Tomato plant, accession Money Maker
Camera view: bottom (45 deg); turntable rotation: 240 degrees
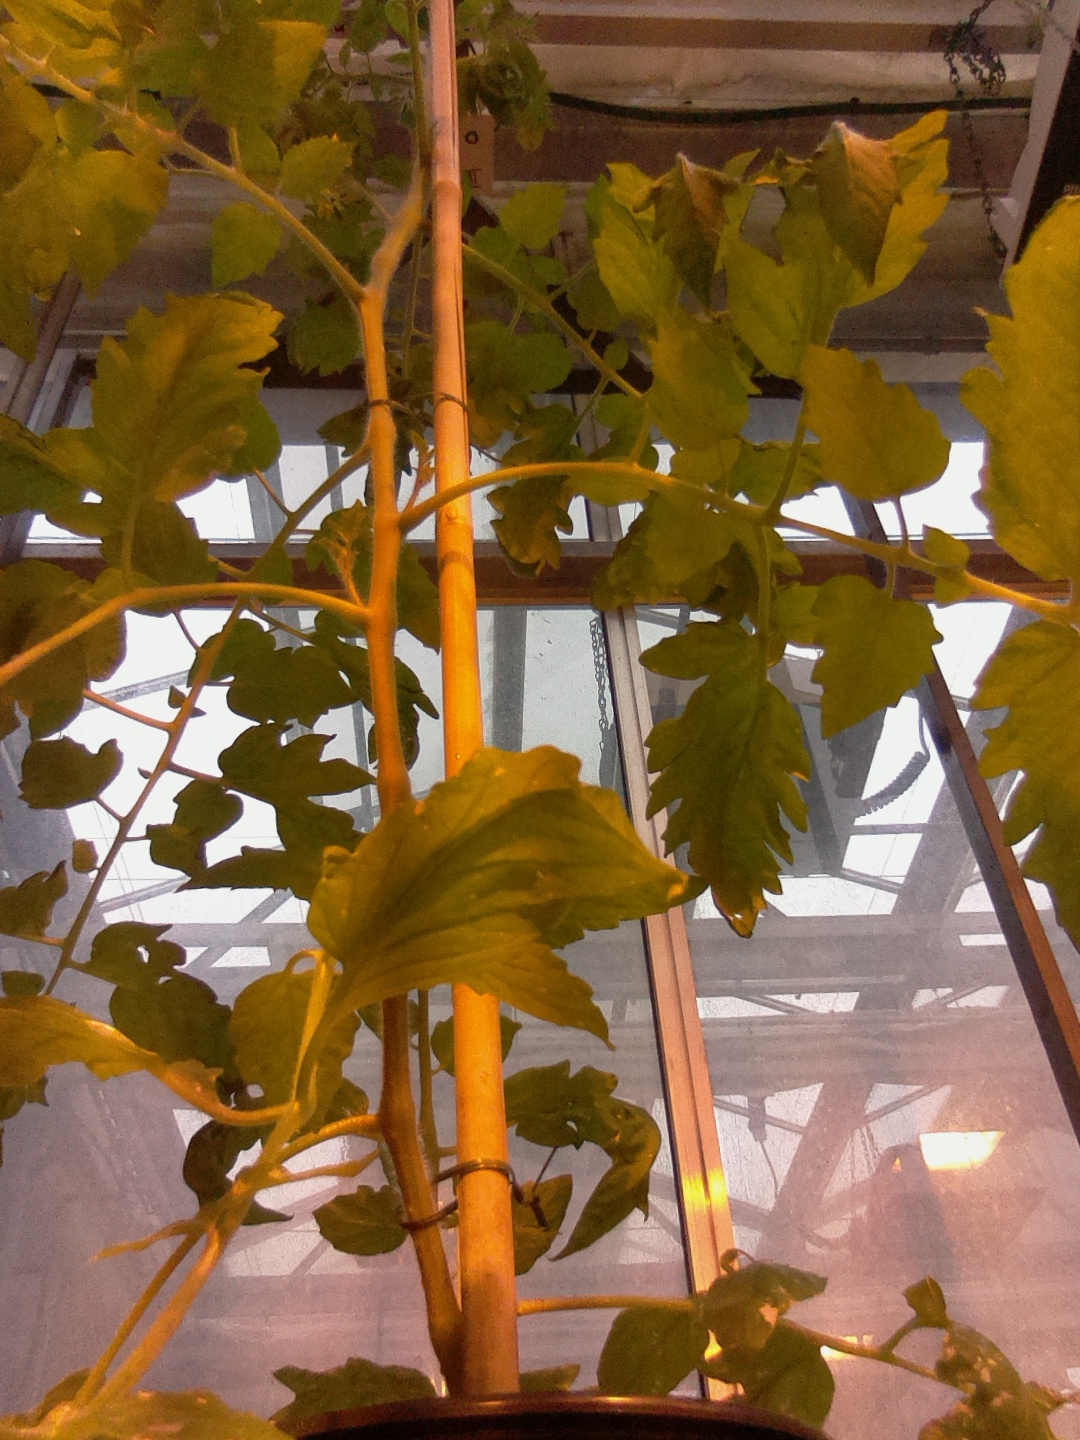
BBCH growth stage 68: Full flowering, 80%-90% of flowers open, more petals falling